1985 Intercontinental Cup

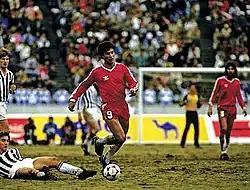
Claudio Borghi carrying the ball during the match

The final is regarded as the best Intercontinental Cup ever played, due to the technical virtues of both teams. Despite Juventus arriving in Tokyo as the favorites to win the match, Argentinos Juniors' performance surprised everyone due to its style of play, efficacy and the outstanding performance of 20-year old forward Claudio Borghi, the most notable player of his team. Thirty years after the final, Borghi himself admitted that Argentinos Juniors lost the final because its players relayed excessively in their conditions.